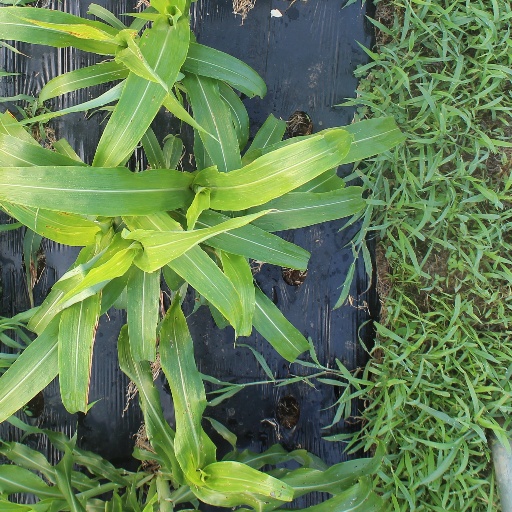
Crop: sorghum